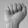
ASL letter: A